The Crusher (1917 film)

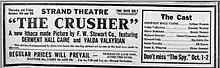
Advert for The Crusher Ithaca Journal Sep 28, 1917

The Crusher (1917) is a silent film, starring Derwent Hall Caine and Valda Valkyrien. Produced by the F. W. Stewart Co., at The Wharton Studio, under the directorship of J. K. Holbrook.